Sea urchin injury

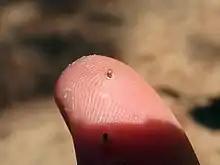
Sea urchin injury leaving spine fragments in the foot and ankle (above) and finger (below).

Sea urchin injuries are caused by contact with sea urchins, and are characterized by puncture wounds inflicted by the animal's brittle, fragile spines.Injuries usually occur when swimmers, divers, surfers, or fishers accidentally touch or step on them.